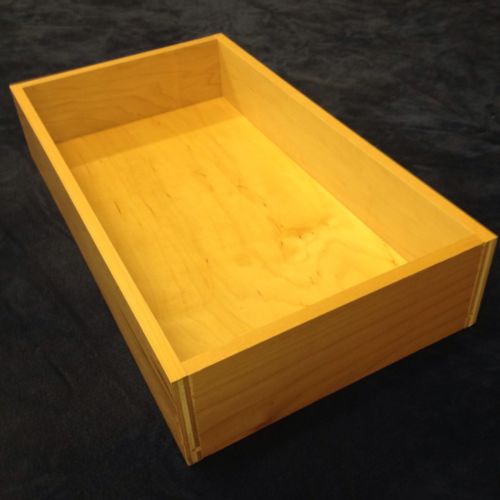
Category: cabinet